Cunninghamhead Estate

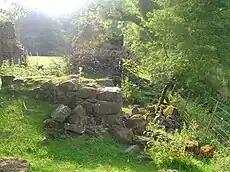
The possible 'cottage orné' beside the Annick Water showing the 'river boulders' used in its construction.

The second 'Highland Host' episode, consisting mainly of Catholic Highlanders, was brought into Ayrshire in 1678 by the Crown Authorities to prevent the conventicles or public meetings held by the Presbyterians. At Cunninghamhead, occupied at this time by Sir William Cunninghame, Highlanders lived at 'heck and manger' for a month; what meal was in the granary they could not eat, they destroyed; they used fire to open lockfast places; and the Colonel of the troop threatened a farmer upon whom he had quartered himself that, if he did not hand over his money, he would hang him in his own barn.